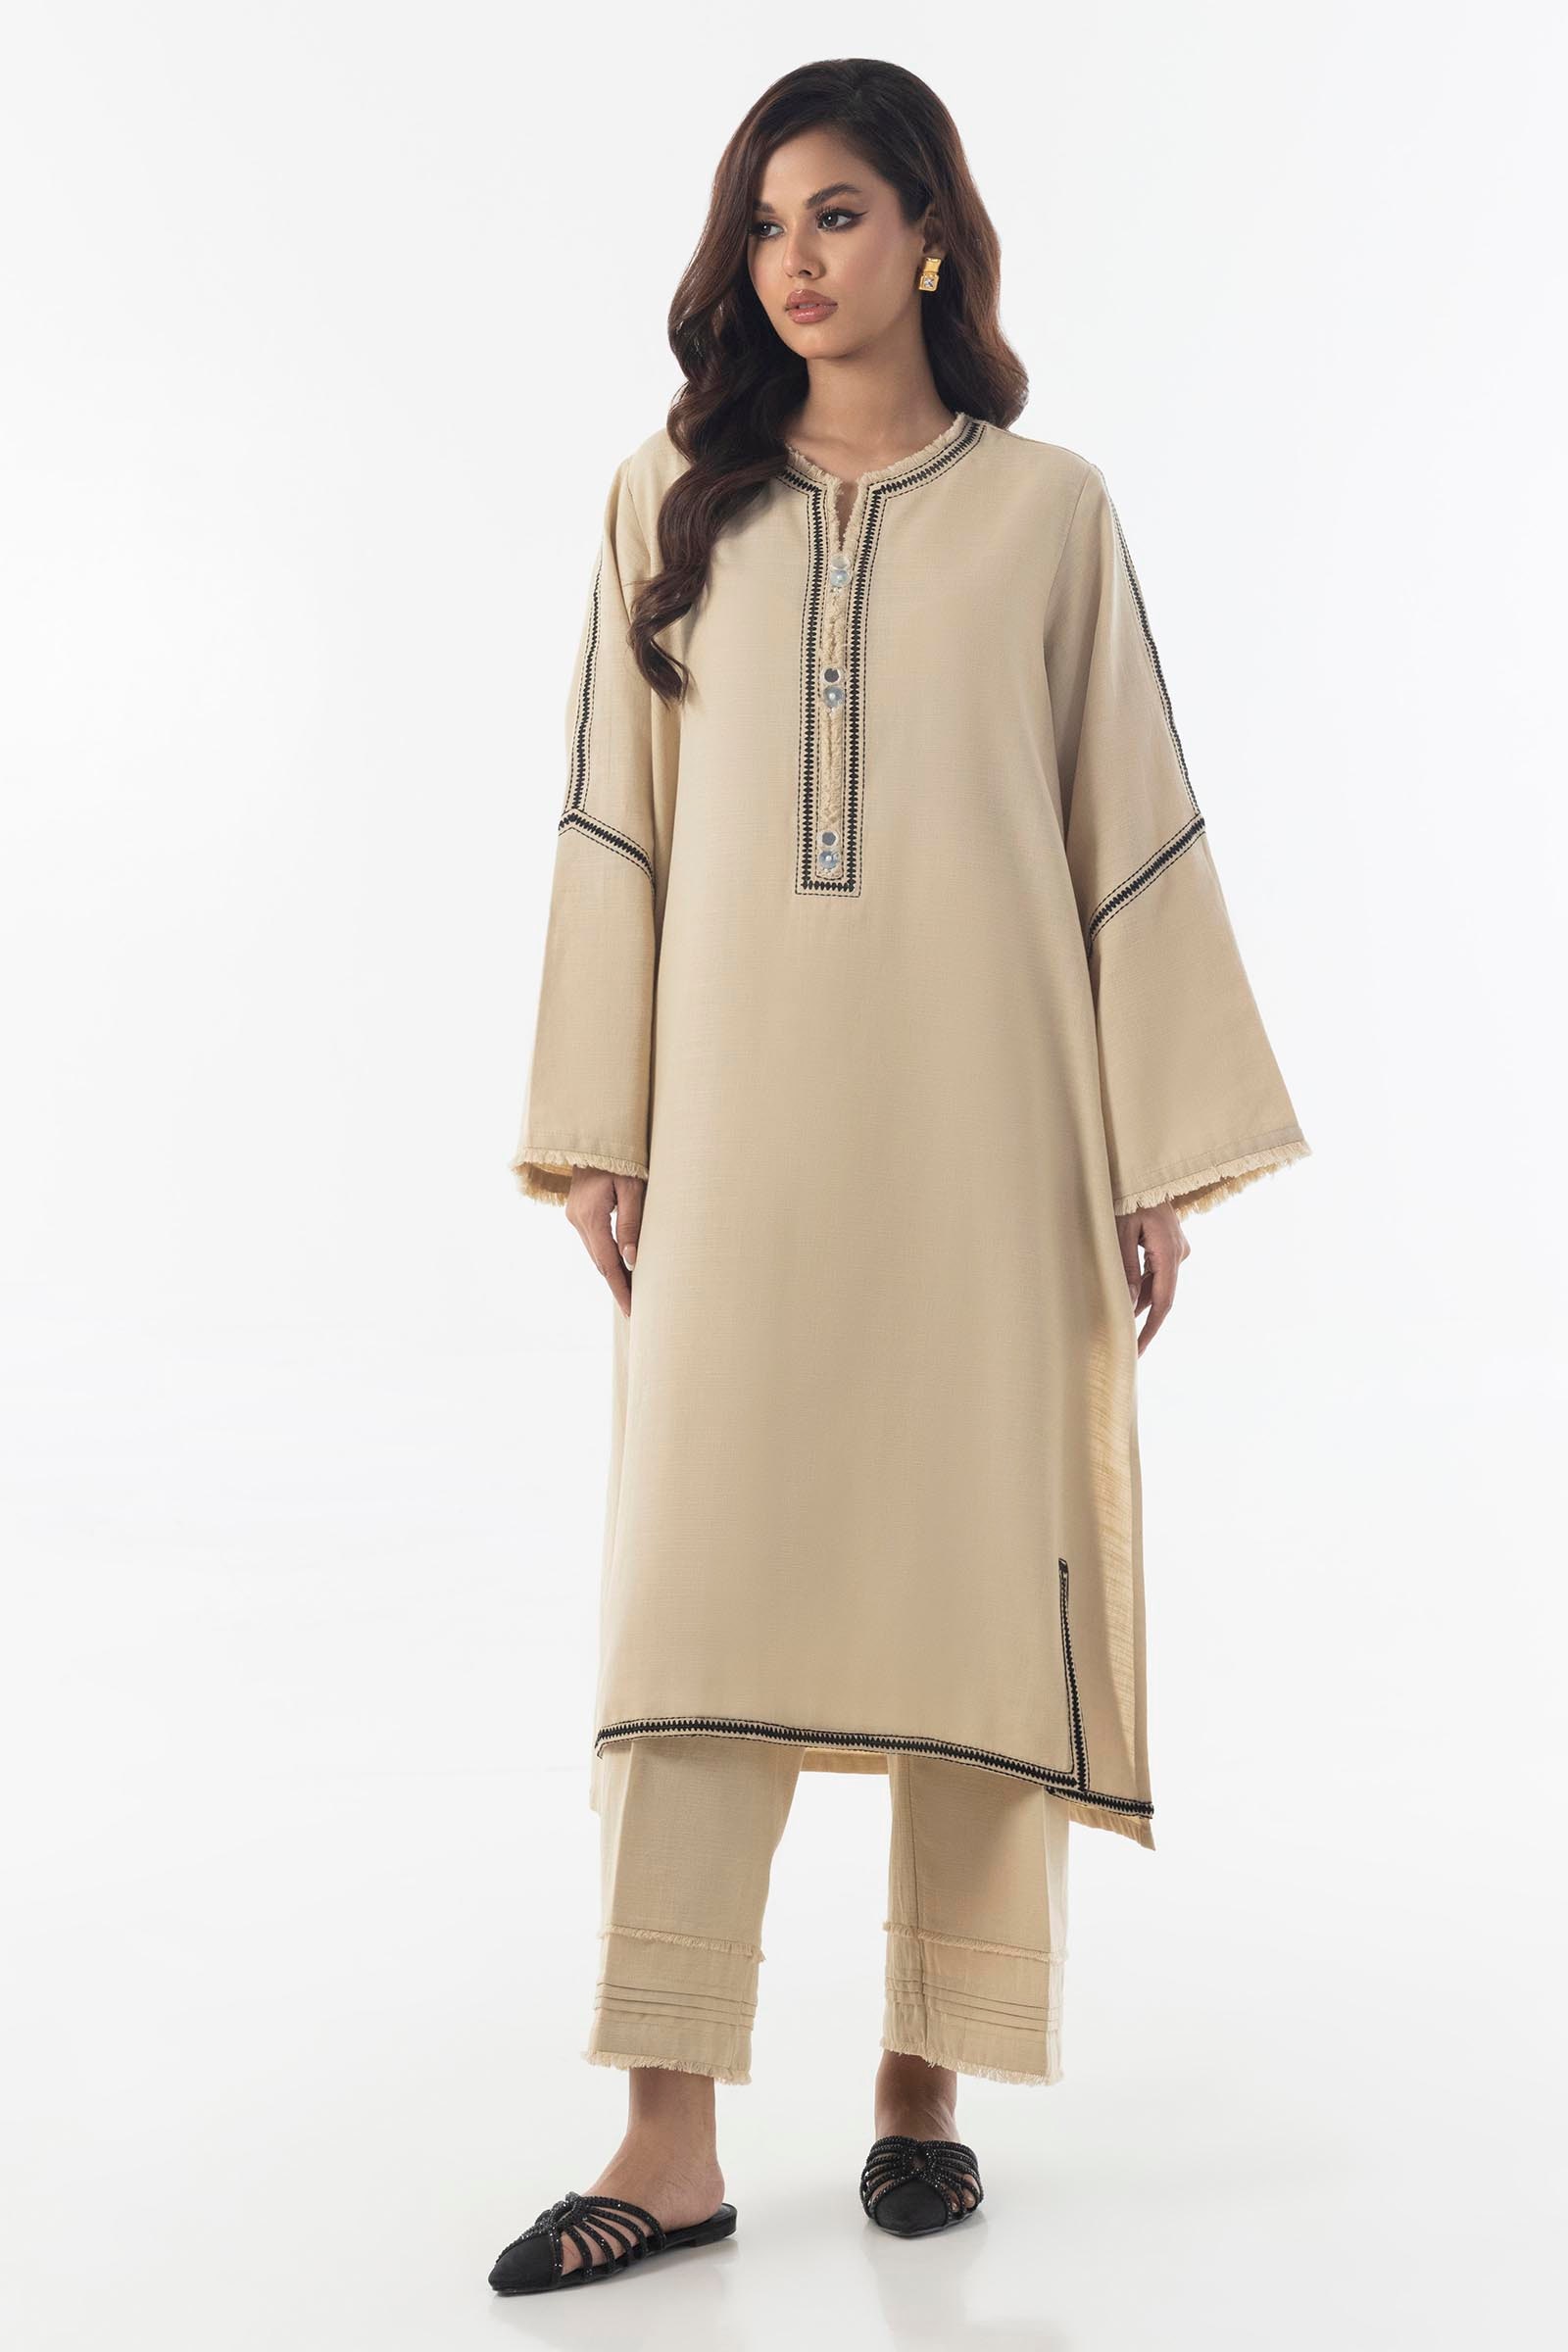
beige black karla tunic top